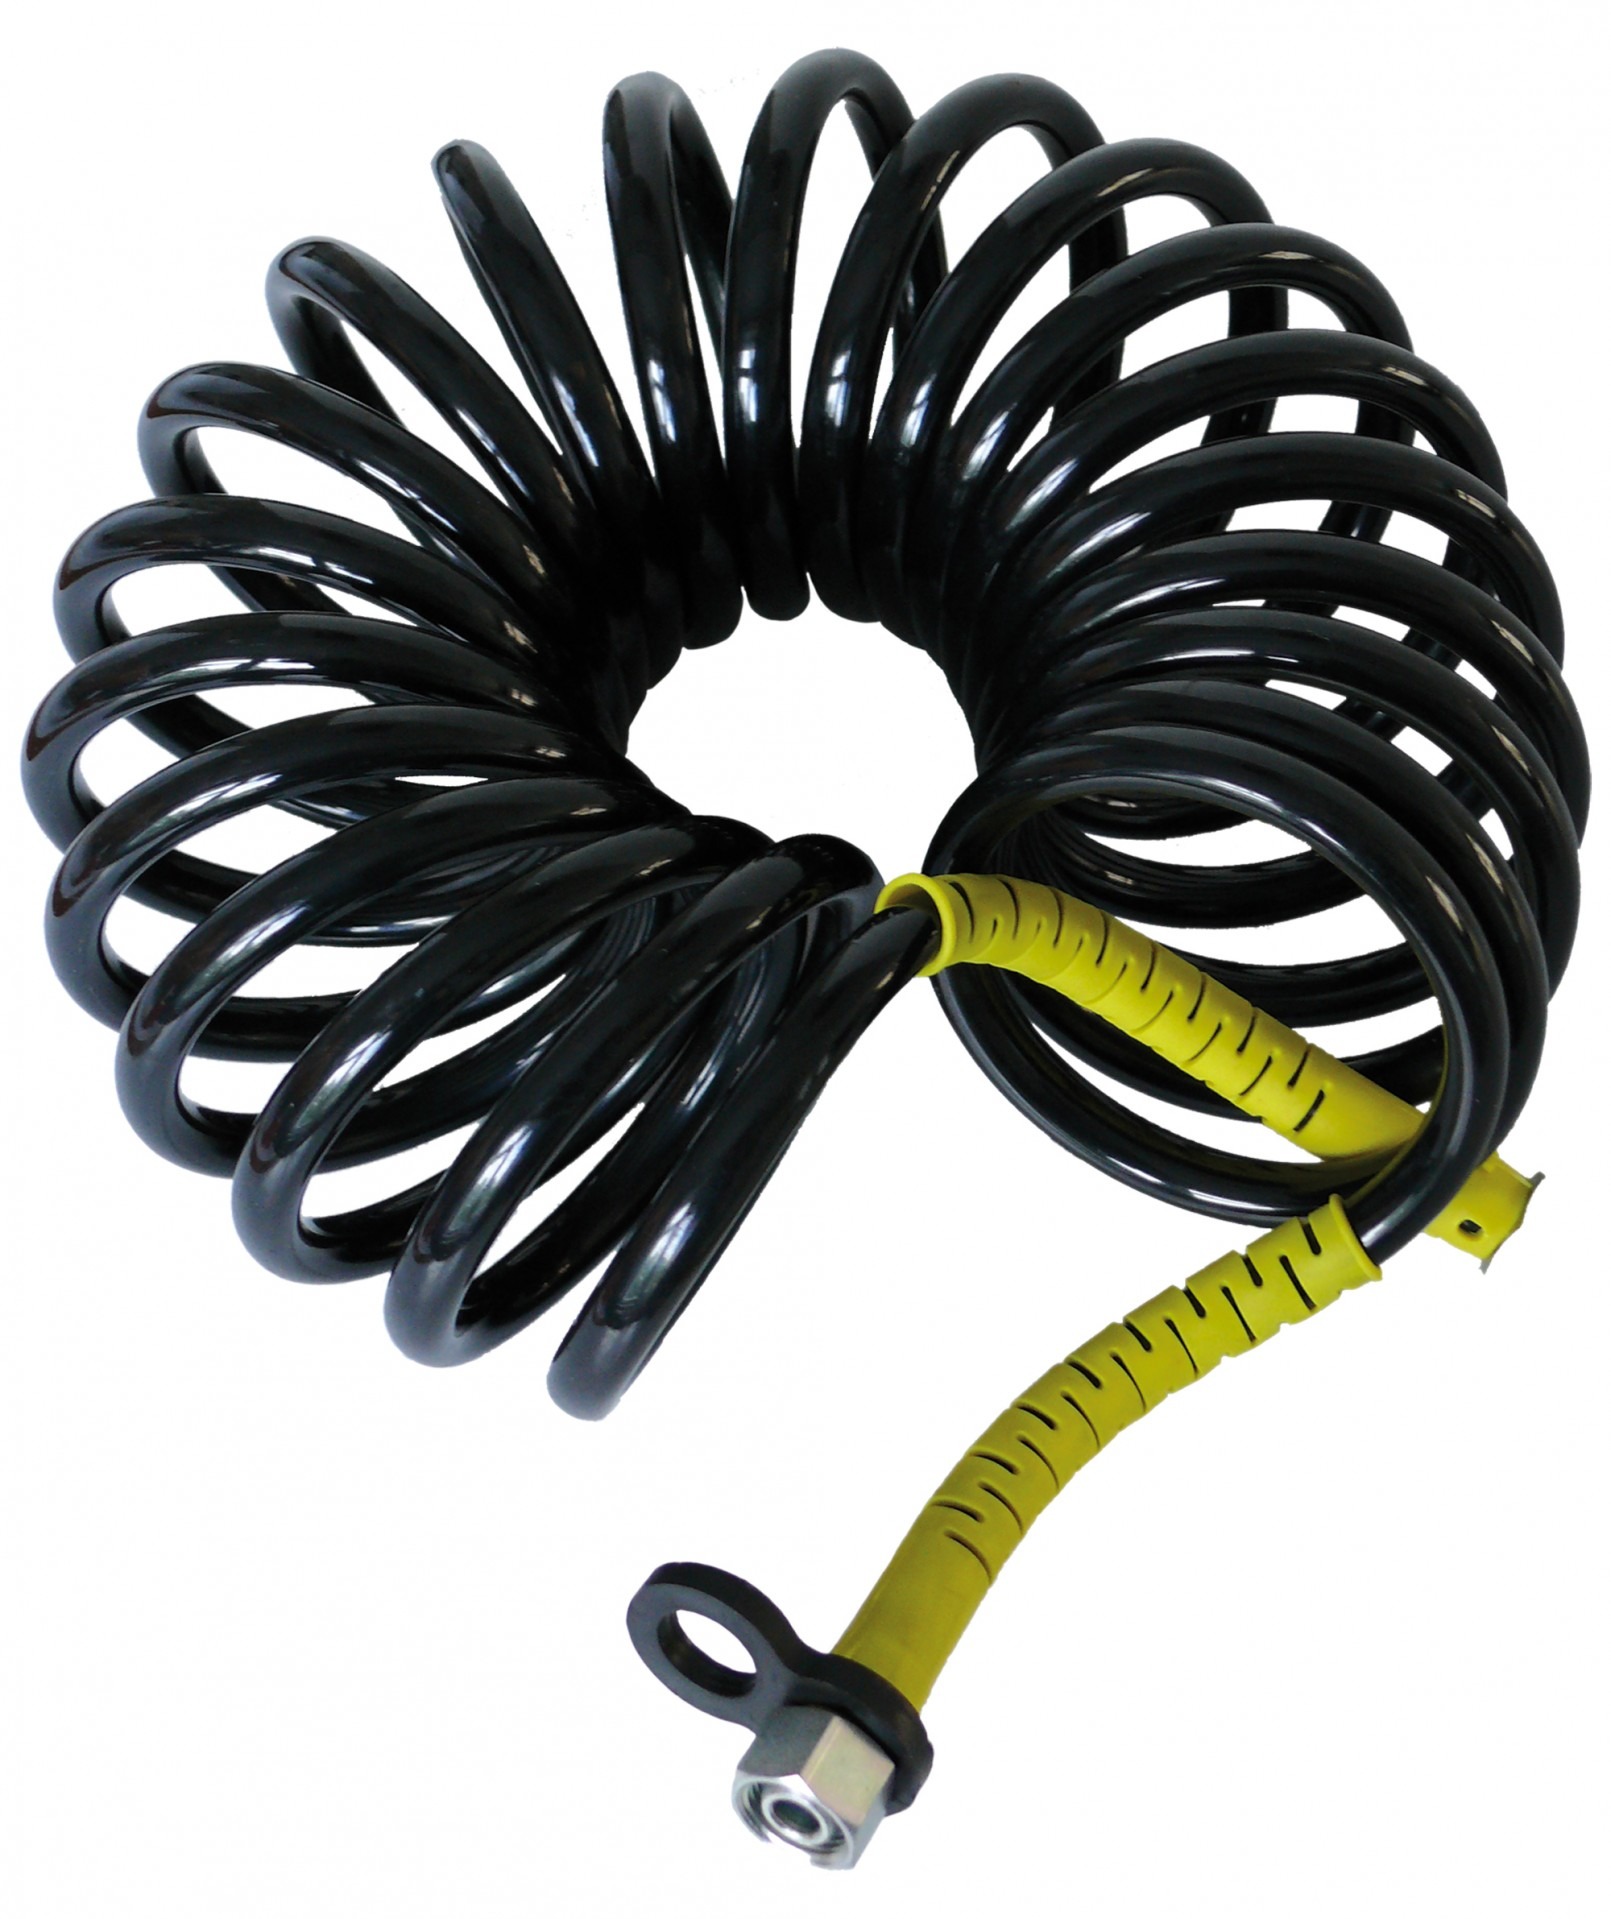
air, spiral, cable, wire, line, equipment, cord, connect, connection, pressure, aircraft engine